Warner Music Africa

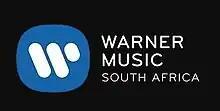
Former logo as WM South Africa

Warner Music Africa (WMA) (formerly Warner Music South Africa) is a music corporation of the global record label Warner Music Group, founded on 5 December 2013. with its South Africa arm managing artist development, marketing, and distribution for Warner Music artists in Africa, with its corporate headquarters located in 1 Saxon Rd, Hyde Park, Sandton, 2196, Johannesburg, South Africa.